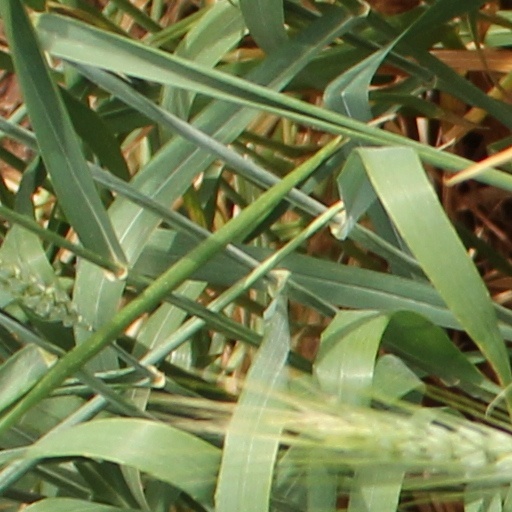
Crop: wheat